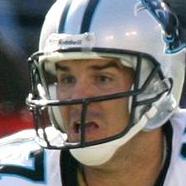
Age: 30